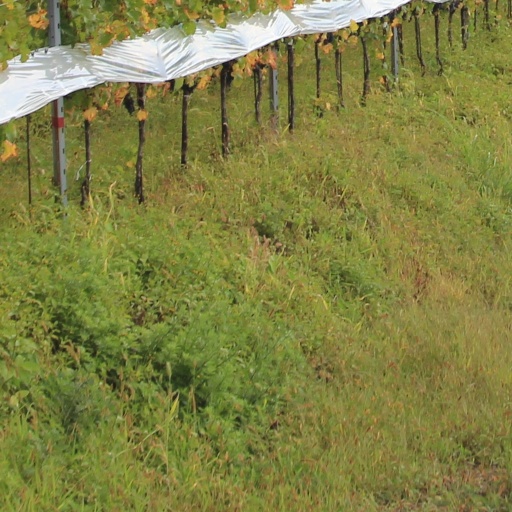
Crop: grape